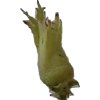
Label: peanut_shell_1x